Diamond

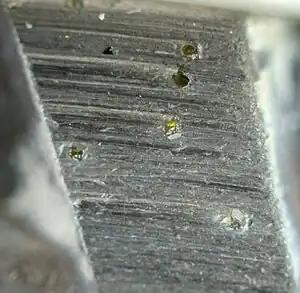
Close-up photograph of an angle grinder blade with tiny diamonds shown embedded in the metal

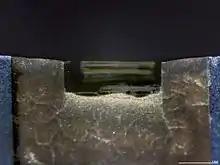
A diamond knife blade used for cutting ultrathin sections (typically 70 to 350 nm) for transmission electron microscopy

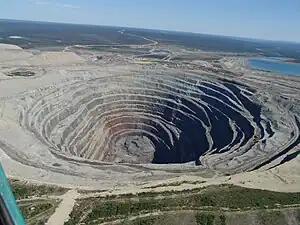
Siberia's Udachnaya diamond mine

Industrial diamonds are valued mostly for their hardness and thermal conductivity, making many of the gemological characteristics of diamonds, such as the 4 Cs, irrelevant for most applications. Eighty percent of mined diamonds (equal to about annually) are unsuitable for use as gemstones and are used industrially. In addition to mined diamonds, synthetic diamonds found industrial applications almost immediately after their invention in the 1950s; in 2014, of synthetic diamonds were produced, 90% of which were produced in China. Approximately 90% of diamond grinding grit is currently of synthetic origin.